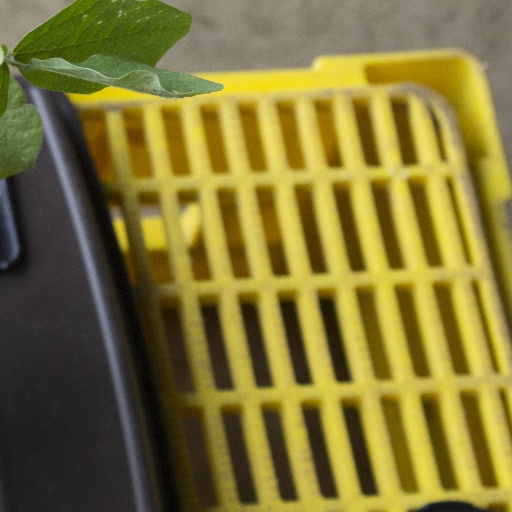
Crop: soybean